Sabrina Ricciardi

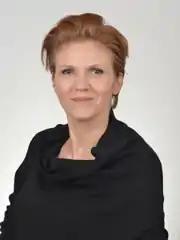
Sabrina Ricciardi in 2018.

Sabrina Ricciardi (born 21 November 1968) is an Italian politician for the Five Star Movement, who has been a member of the Senate of the Republic since the 2018 Italian general election.